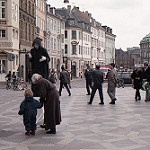
Label: non_damage_buildings_street